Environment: real
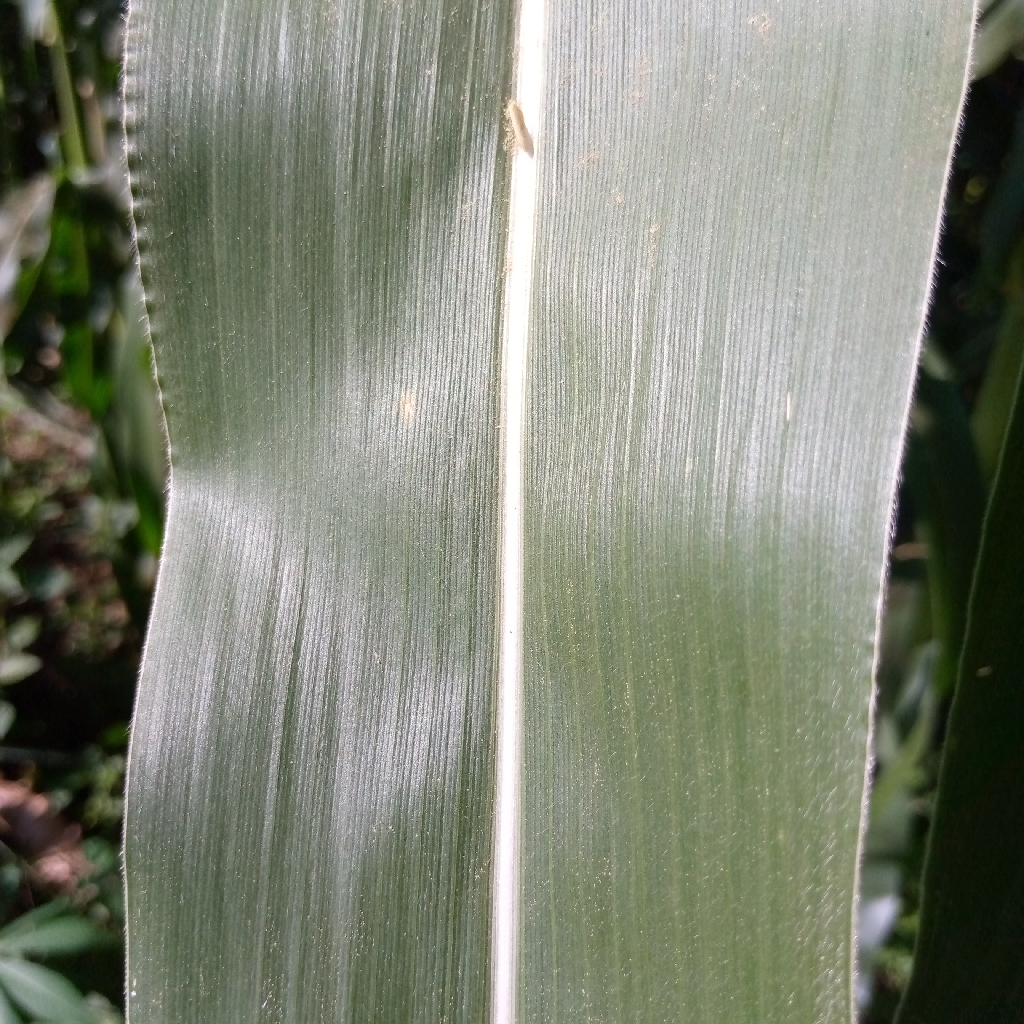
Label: healthy